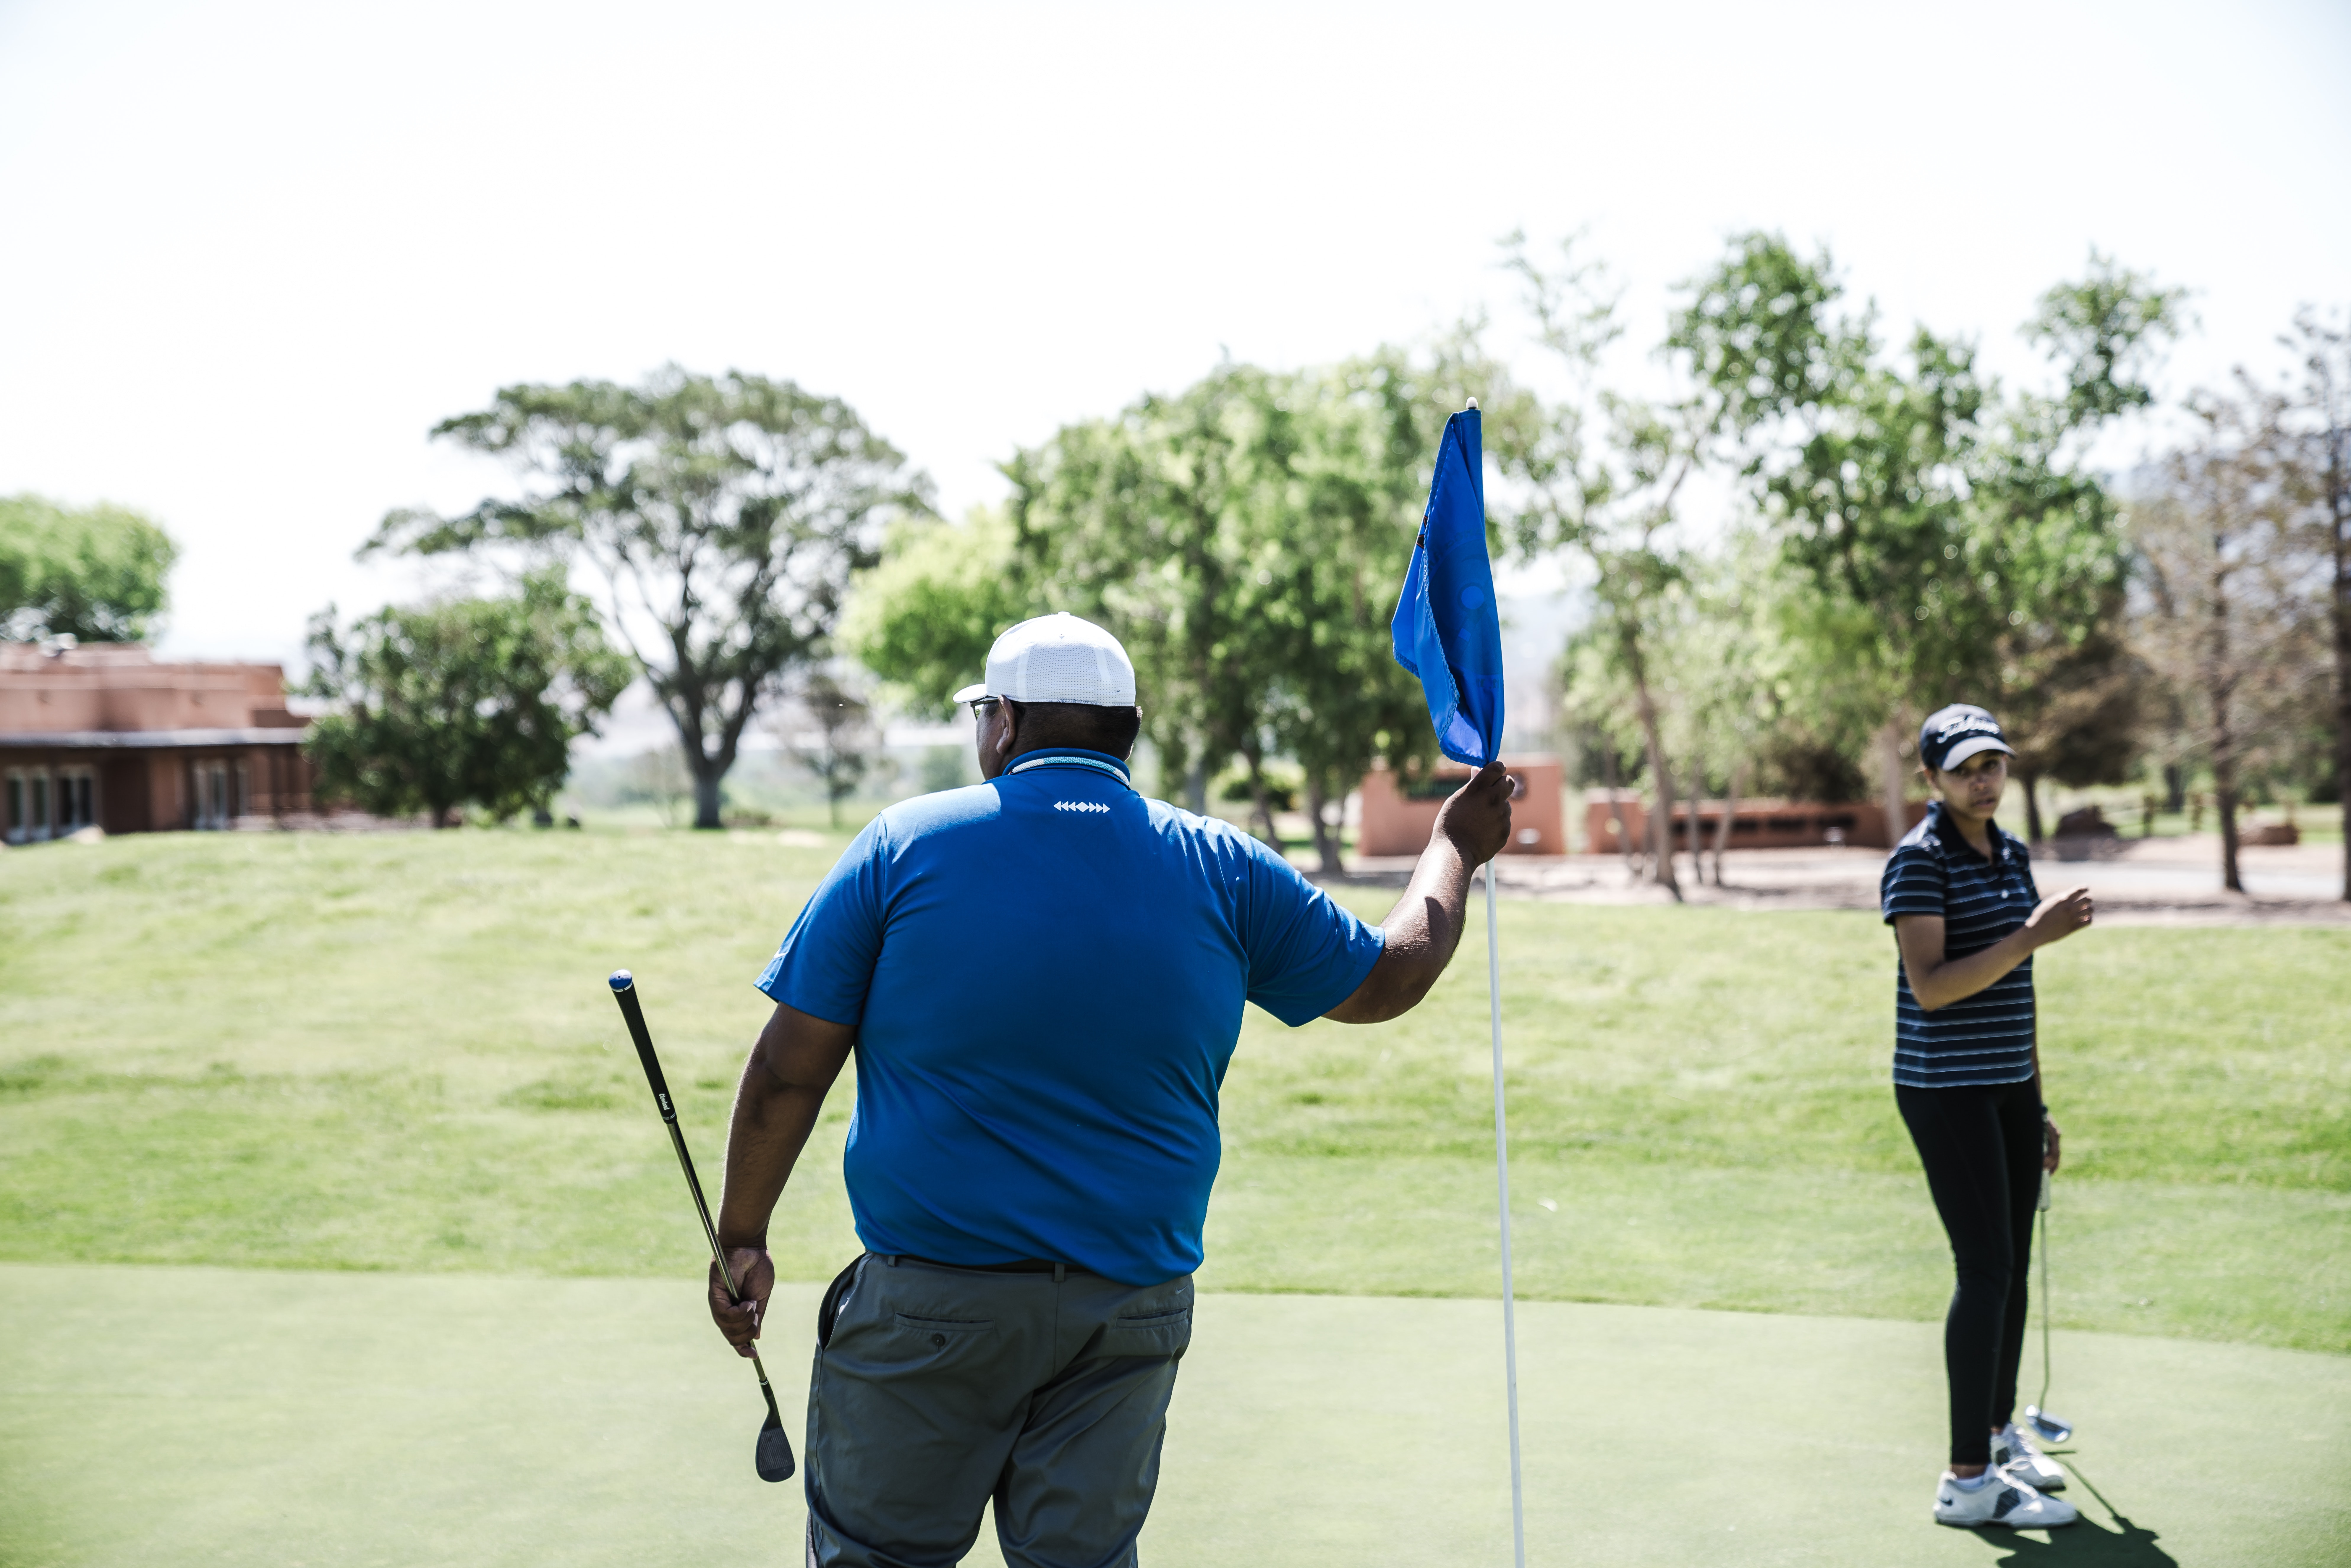
golf, sport venue, golf course, recreation, competition event, tree, professional golfer, golf club, championship, iron, grass, sports equipment, golfer, sports, team, golf equipment, competition, player, leisure, fourball